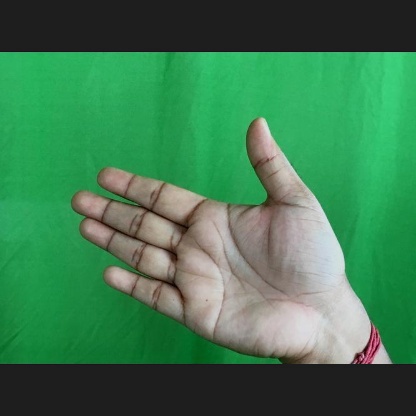
Mudra: Ardhachandran